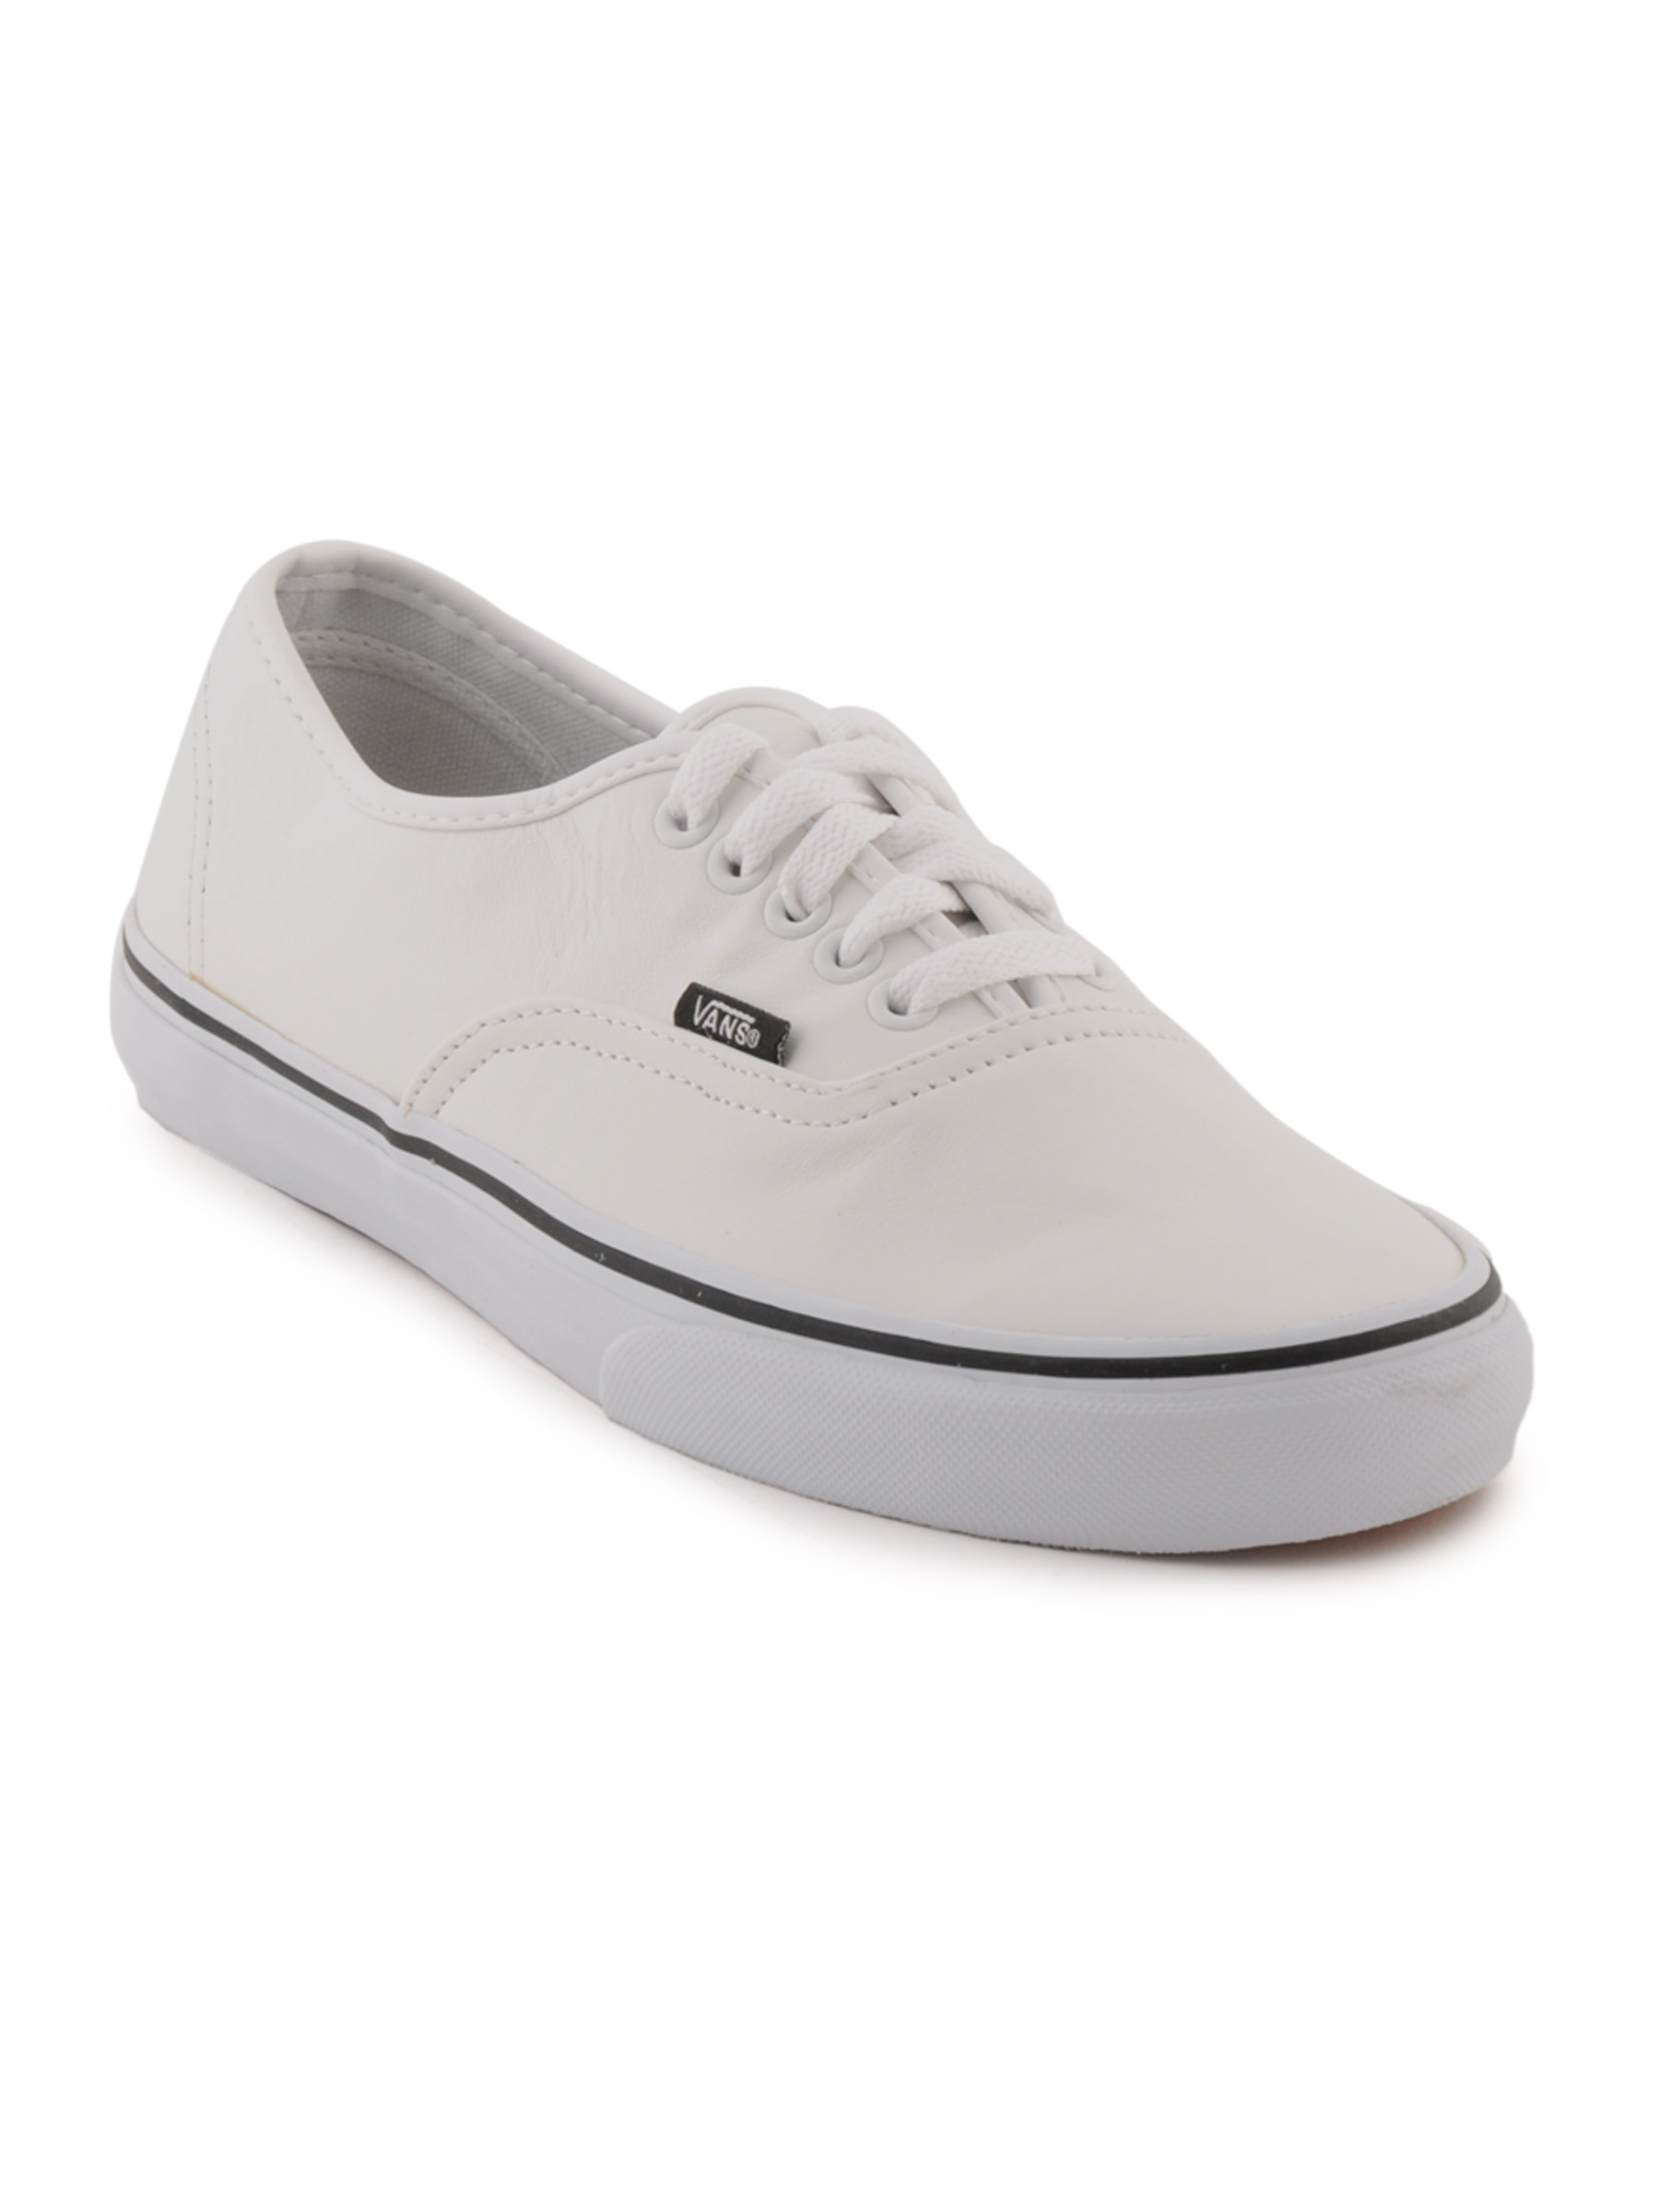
Vans Men Authentic White Casual Shoes
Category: Footwear / Shoes / Casual Shoes
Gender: Men
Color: White
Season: Fall 2011
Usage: Casual